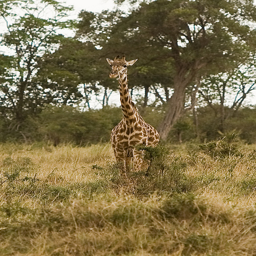
A giraffe sits in the brush with trees behind him.
A giraffe standing in a fieldl surrounded by trees.
A giraffe standing in a grassy open field.
A giraffe in front of a tree in a field.
A giraffe moving though the safari grass lands.